Uranus

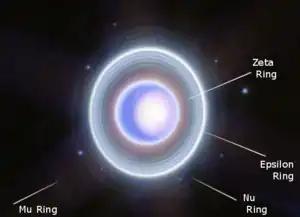

For a short period from March to May 2004, large clouds appeared in the Uranian atmosphere, giving it a Neptune-like appearance. Observations included record-breaking wind speeds of and a persistent thunderstorm referred to as "Fourth of July fireworks". On 23 August 2006, researchers at the Space Science Institute (Boulder, Colorado) and the University of Wisconsin observed a dark spot on Uranus's surface, giving scientists more insight into Uranus atmospheric activity. Why this sudden upsurge in activity occurred is not fully known, but it appears that Uranus's extreme axial tilt results in extreme seasonal variations in its weather. Determining the nature of this seasonal variation is difficult because good data on Uranus's atmosphere has existed for less than 84 years, or one full Uranian year. Photometry over the course of half a Uranian year (beginning in the 1950s) has shown regular variation in the brightness in two spectral bands, with maxima occurring at the solstices and minima occurring at the equinoxes. A similar periodic variation, with maxima at the solstices, has been noted in microwave measurements of the deep troposphere begun in the 1960s. Stratospheric temperature measurements beginning in the 1970s also showed maximum values near the 1986 solstice. The majority of this variability is thought to occur owing to changes in viewing geometry.